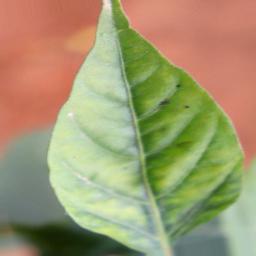
Label: mites_and_trips